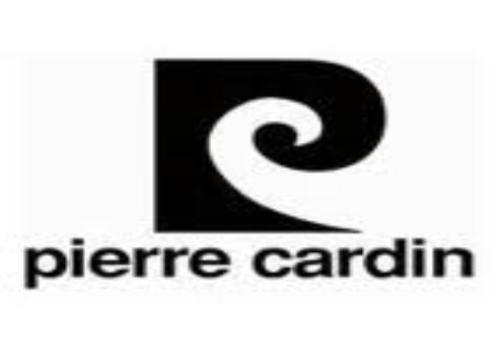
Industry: Clothes